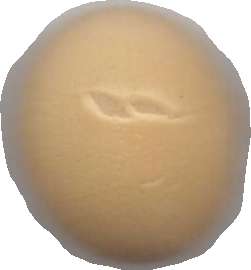
Variety: Dega